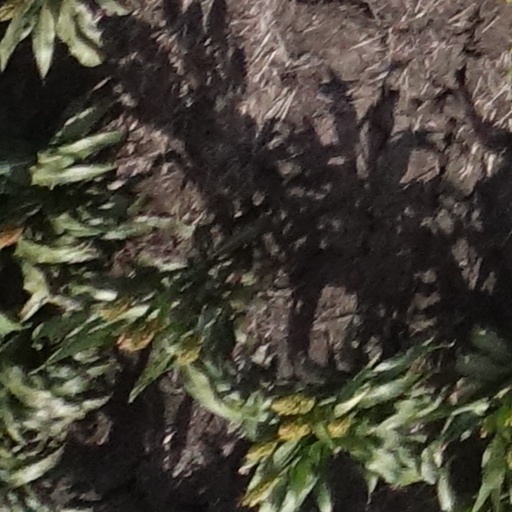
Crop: sorghum